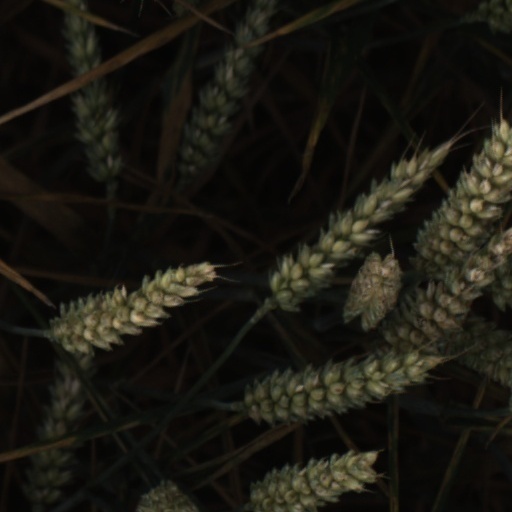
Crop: wheat